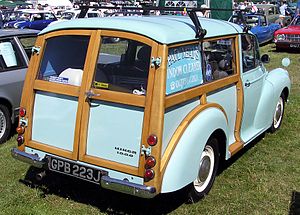
Morris Minor
Morris 1000 stationcar, denne ofte kaldet "Morris Bindingsværk" i folkemunde
Den revolutionerende Morris Minor, i Danmark kendt under den uoficielle danske betegnelse Morris 1000, blev præsenteret på Earls Court Motor Show den 20. september 1948. Den var opkaldt efter en tidligere Morris Minor fra 1928 og var resultatet fra et team ledet af Sir Alec Issigonis, der senere designede Morris Mini. Sir Alec blev berømt for fremstillingen af Mini'en, men var selv mere stolt af Minor'en, der i hans øjne var en bil med mange af de luksusting man kunne forvente af en god bil, men alligevel billig nok til arbejderklassen, mens Mini'en bare var et spartansk transportmiddel hvor alt var skrabet til benet for at spare plads og pris.